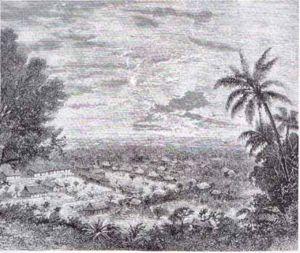
Villavicencio est une municipalité colombienne ainsi que la capitale du département de Meta. La ville compte environ 380 000 habitants.